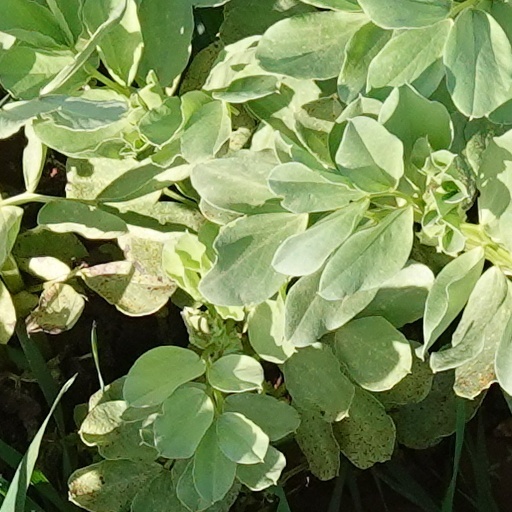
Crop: wheat